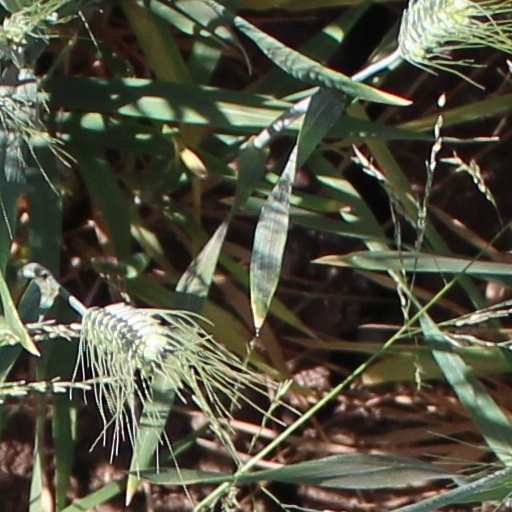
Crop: wheat